Christophine Reinwald

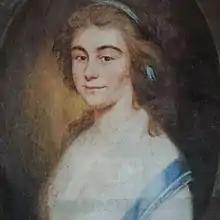
Christophine Reinwald

Christophine Reinwald (born Elisabetha Christophine Friederike Schiller; September 4, 1757 – August 31, 1847) was a German artist, the eldest sister of Friedrich Schiller.